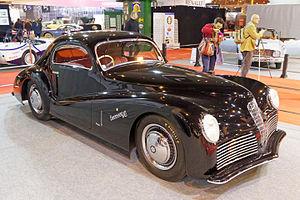
L'Alfa Romeo 6C représente une vaste gamme d'automobiles du constructeur italien Alfa Romeo, dont le premier modèle est présenté lors du Salon Exposition de Milan en 1925, et produites en différentes versions à partir de 1926.